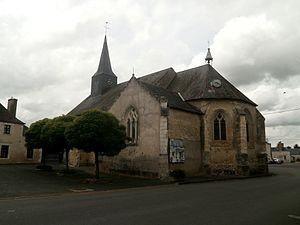
L'église de Courcelles-de-Touraine
Courcelles-de-Touraine est une commune française située dans le département d'Indre-et-Loire en région Centre-Val de Loire.